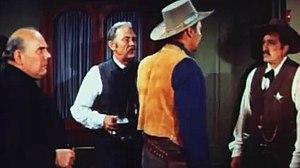
Don Haggerty est un acteur américain, né le 3 juillet 1914 à Poughkeepsie, mort le 19 août 1988 à Cocoa Beach.
Le Shérif aux mains rouges est un film américain réalisé par Joseph M. Newman, sorti en 1959.